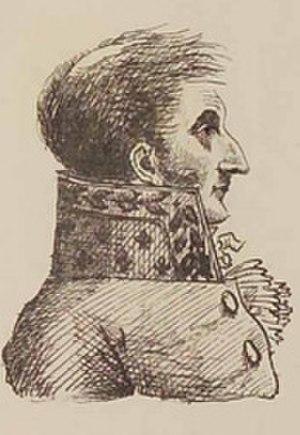
Henri-Evrard, marquis de Brézé
Brézé [bʁe.ze] est une ancienne commune française située dans le département de Maine-et-Loire, en région Pays de la Loire, devenue le 1ᵉʳ janvier 2019 une commune déléguée de la commune nouvelle de Bellevigne-les-Châteaux.
Henri-Évrard, marquis de Dreux-Brézé, né à Paris le 6 mai 1762, mort le 27 janvier 1829, est grand maître des cérémonies de France à la fin de l'Ancien Régime et sous la Restauration.